Nathan Brannen

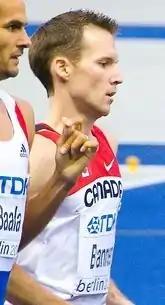
Brannen at the 2009 World Championships in Berlin

Nathan Brannen (born 8 September 1982) is a Canadian retired middle-distance runner from Cambridge, Ontario, who competed at three Summer Olympics: 2008, 2012 and 2016. Brannen is a graduate of the University of Michigan.